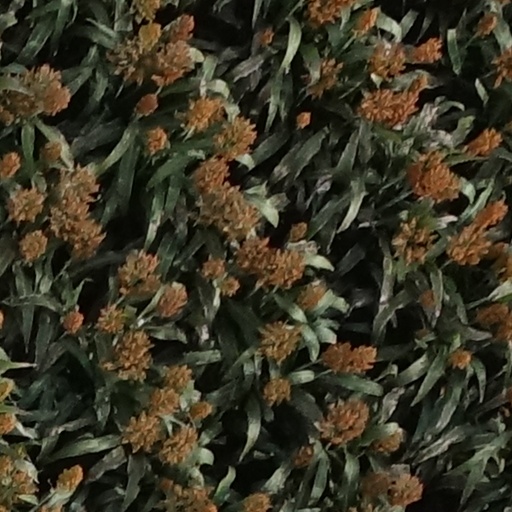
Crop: sorghum